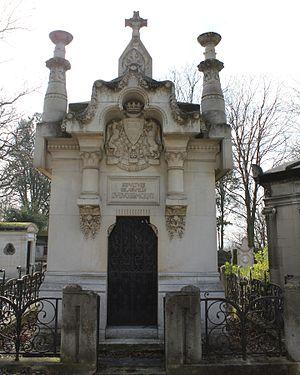
Tombe de Charles de Morny au cimetière du Père-Lachaise à Paris.
Le monument des travailleurs municipaux est un monument aux morts élevé par la Ville de Paris et situé au cimetière du Père-Lachaise. Il rend hommage aux agents municipaux de la Ville de Paris victime du devoir.
Mathilde de Morny, dit « Missy », « Oncle Max », « Max » ou encore « Monsieur le Marquis », née le 26 mai 1863 et morte le 29 juin 1944 est une célébrité du Paris de la Belle Époque, qui porte le titre, par son mariage, de marquise de Belbeuf. À la fois personnalité mondaine et artiste, Mathilde de Morny se fait remarquer par sa conduite jugée à l'époque comme extravagante. Elle affiche ouvertement ses préférences sexuelles pour les femmes et entretient notamment une relation avec Colette. À cette époque où les amours féminines étaient relativement acceptées, elle est pourtant attaquée avec acharnement, surtout en raison de son attitude virile. Le port du pantalon par une femme pouvait scandaliser à une période où il n'était permis qu'après l'autorisation des autorités compétentes.